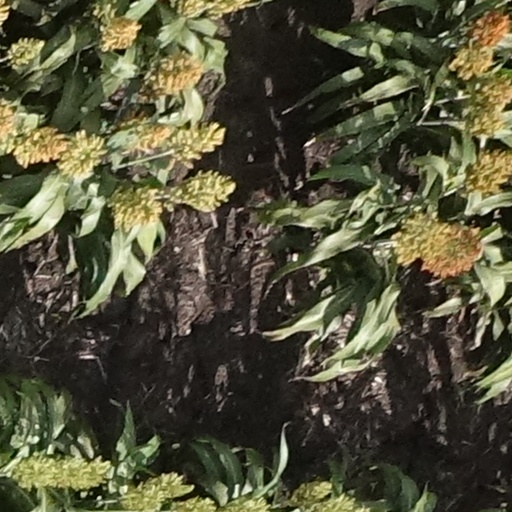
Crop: sorghum